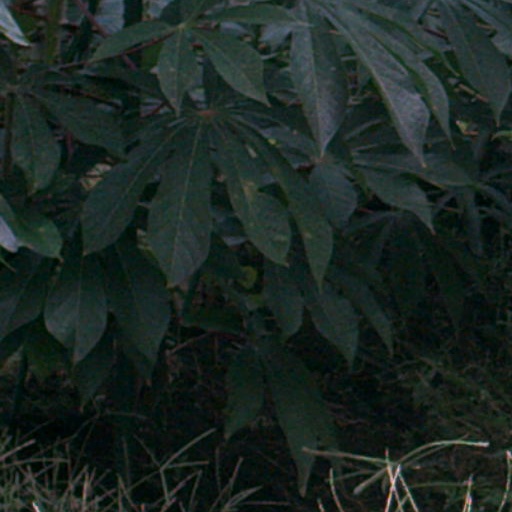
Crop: cassava